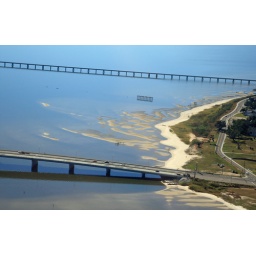
The Bay St. Louis bridge and a railroad bridge from above